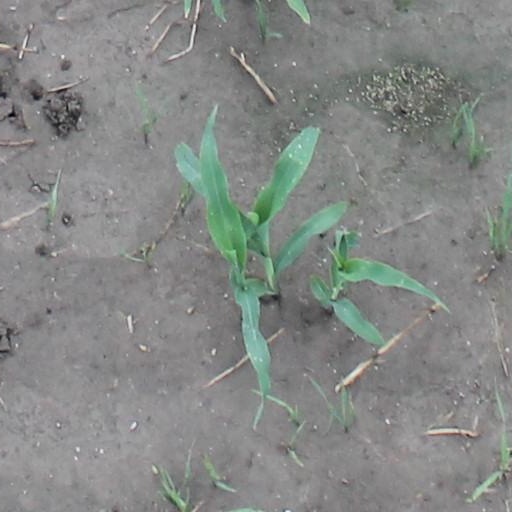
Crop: maize; corn